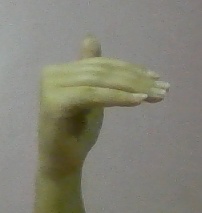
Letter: khaa